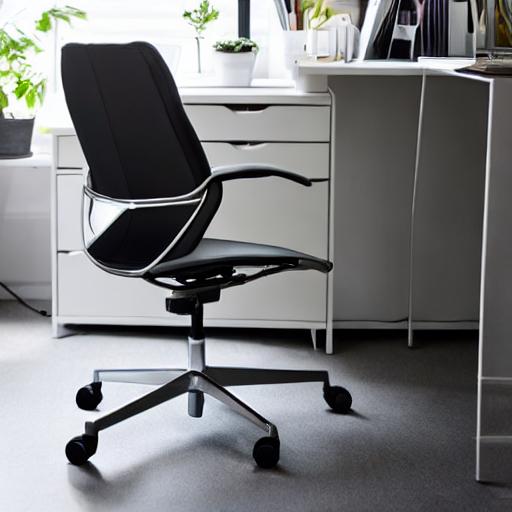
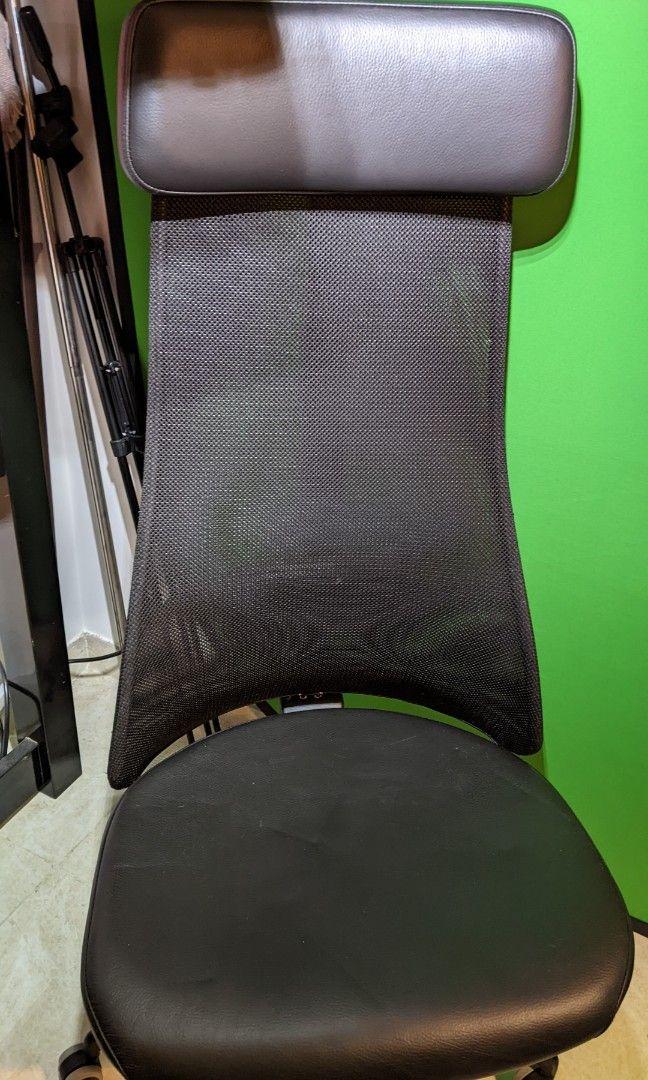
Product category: items_chair
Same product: no